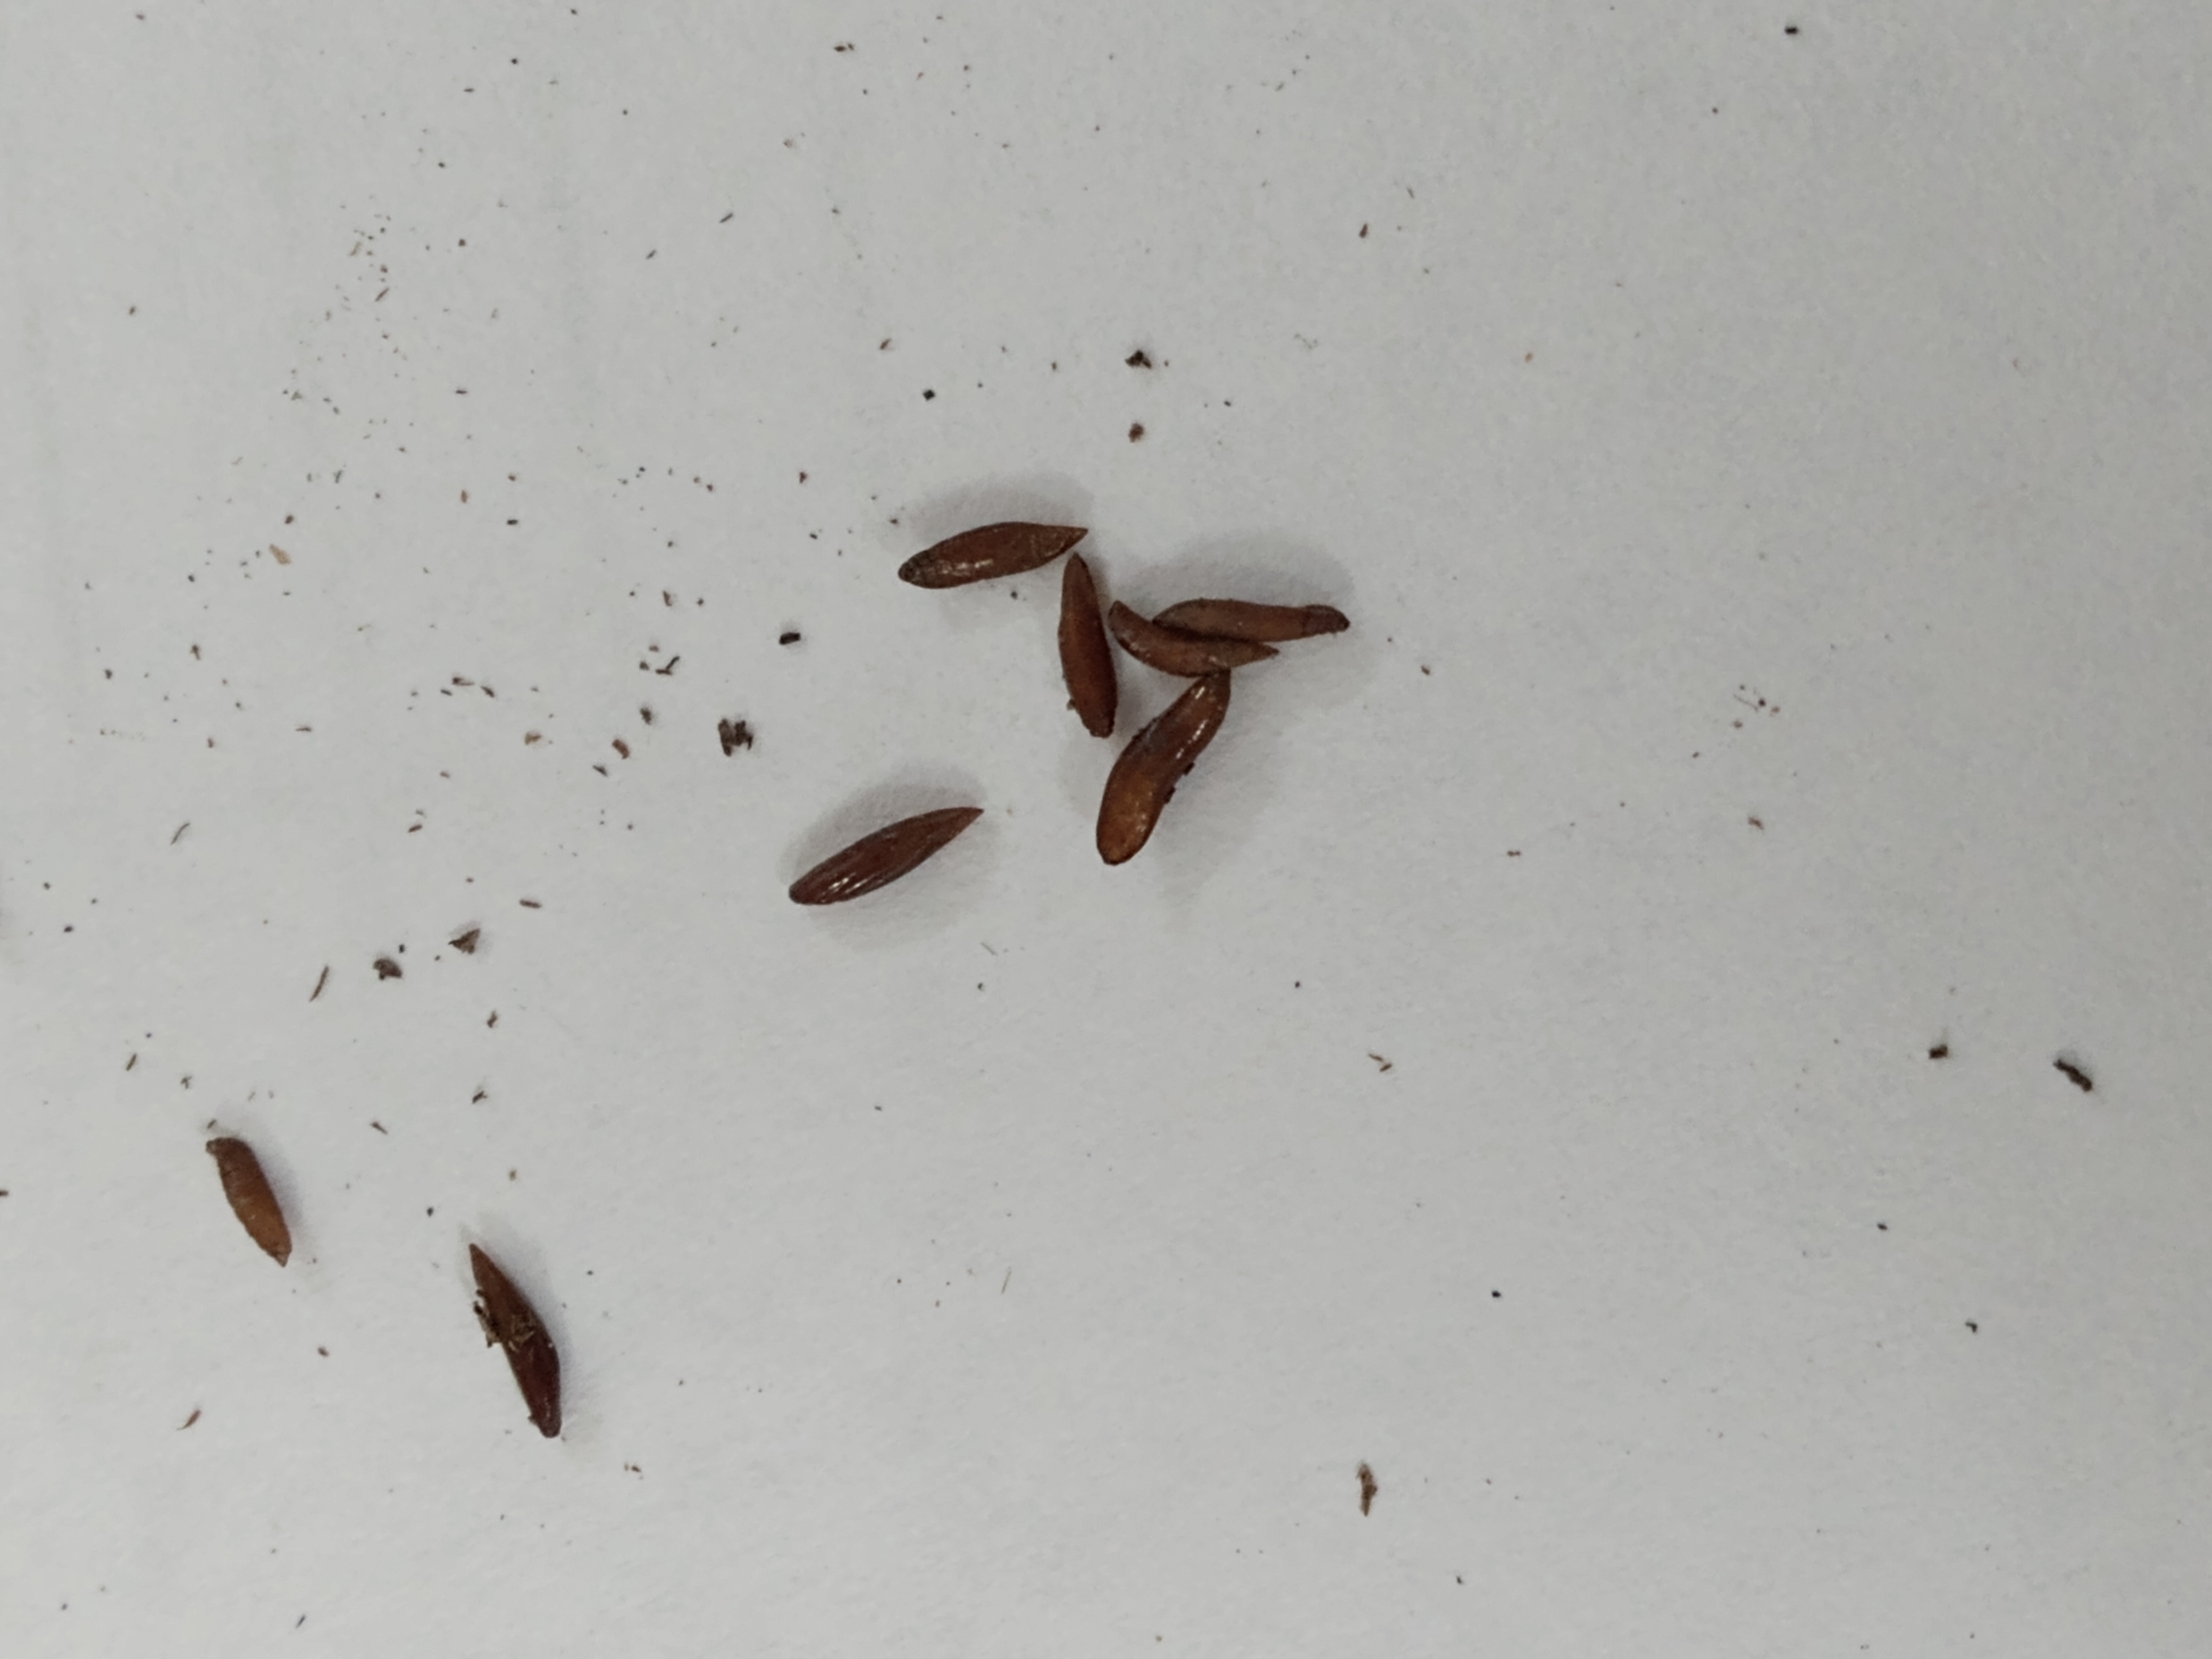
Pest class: hessian_fly